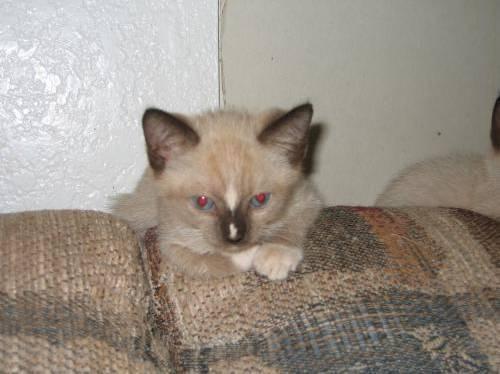
cat